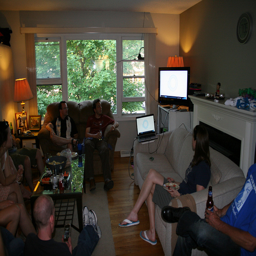
A groupd of people with beer are sitting in a living room
a living room with couches a table and a tv
a couple of people that are sitting in a room
several people in a living room watching two monitors
A group of people are watching television and eating in a living room.